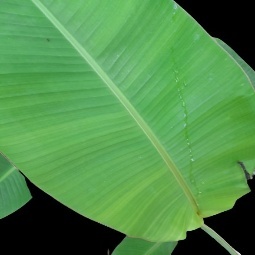
Label: Sulphur